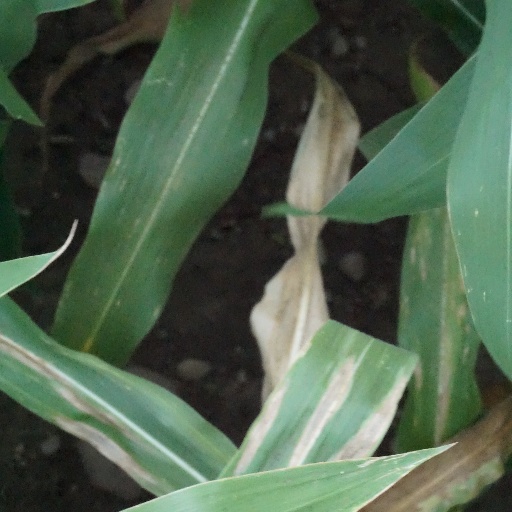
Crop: maize; corn